History of rail transport in Great Britain 1830–1922

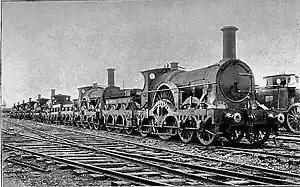
GWR Iron Duke Class broad gauge steam locomotives awaiting scrapping after broad gauge was abolished in 1892

While it had been necessary to obtain an act of Parliament to build a new railway, the government initially took a "laissez faire" approach to their construction and operation. The government began to take an interest in safety matters, with the 1840 "Act for Regulating Railways", which empowered the Board of Trade to appoint railway inspectors. The Railway Inspectorate was established in 1840 to enquire after the causes of accidents and recommend ways of avoiding them. The first investigation was conducted by Colonel Frederic Smith into five deaths caused by a large casting falling from a moving train in 1840 (Howden rail crash). He also conducted an enquiry into the derailment on the GWR when a mixed goods and passenger train derailed on Christmas Eve, 1841. The train hit a landslide at Sonning (Railway accident at Sonning Cutting), killing nine passengers. As early as 1844 a bill had been put before Parliament suggesting the state purchase of the railways; this was not adopted. It did, however, lead to the introduction to minimum standards for the construction of third-class carriages, an issue raised by the Sonning accident, which came to be known as "Parliamentary Carriages".